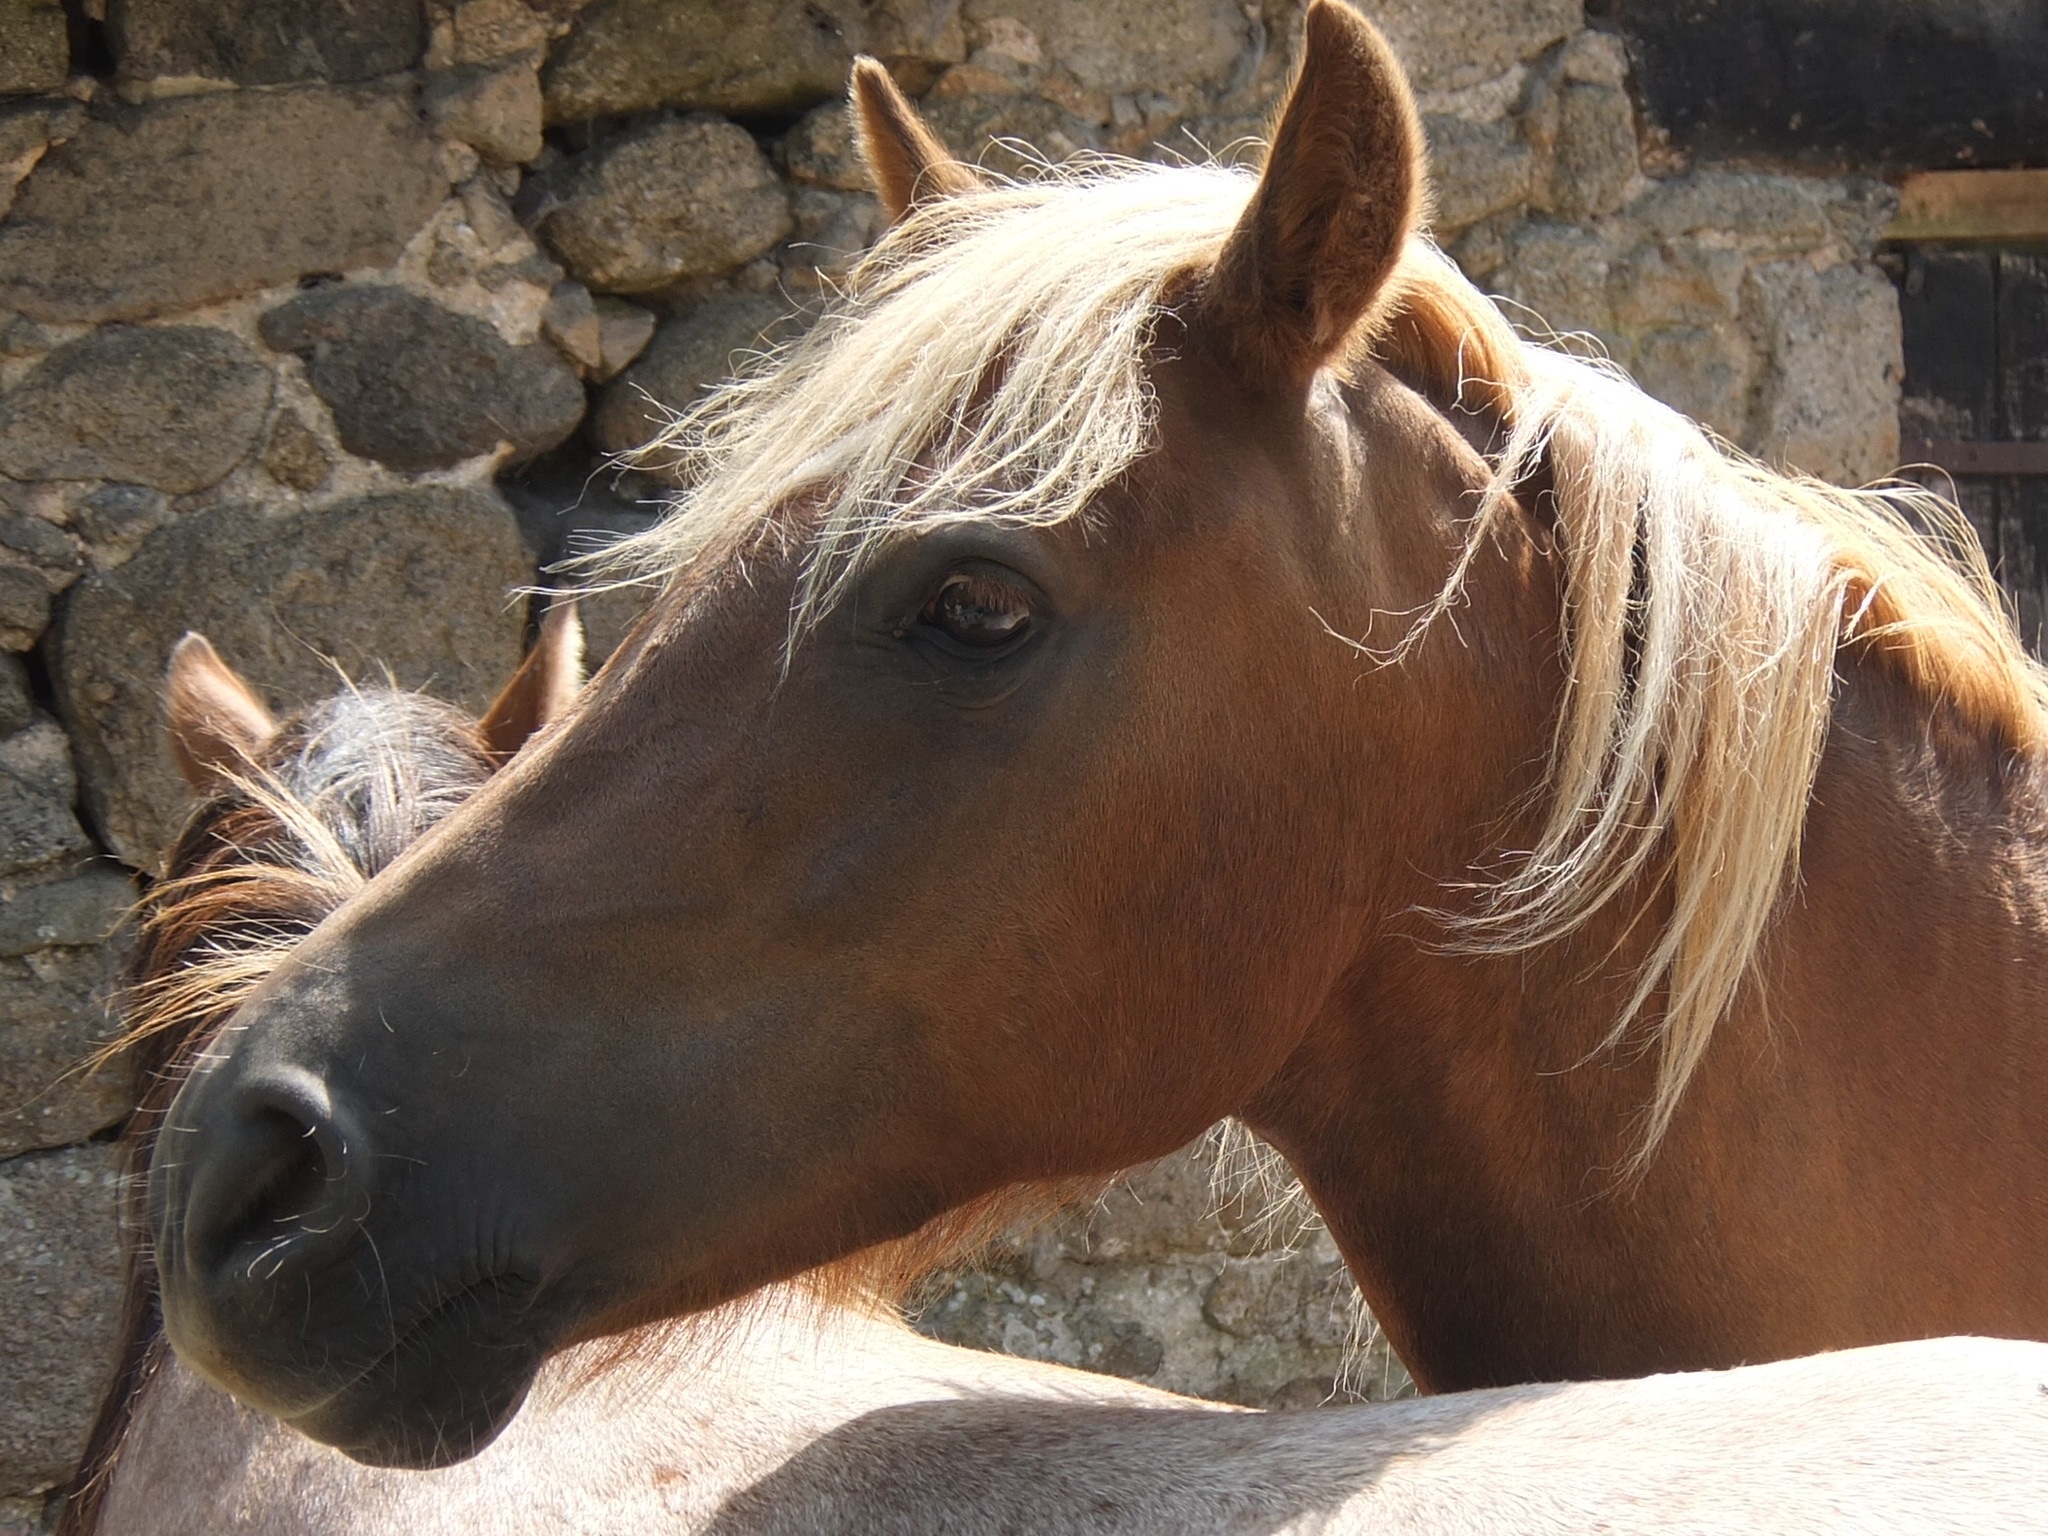
horse, mammal, stallion, mane, ride, fauna, head, vertebrate, mare, heads, foal, horse head, colt, pack animal, horse like mammal, mustang horse